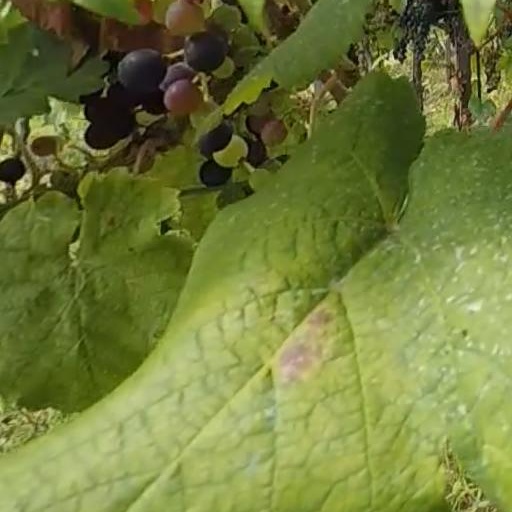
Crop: grape